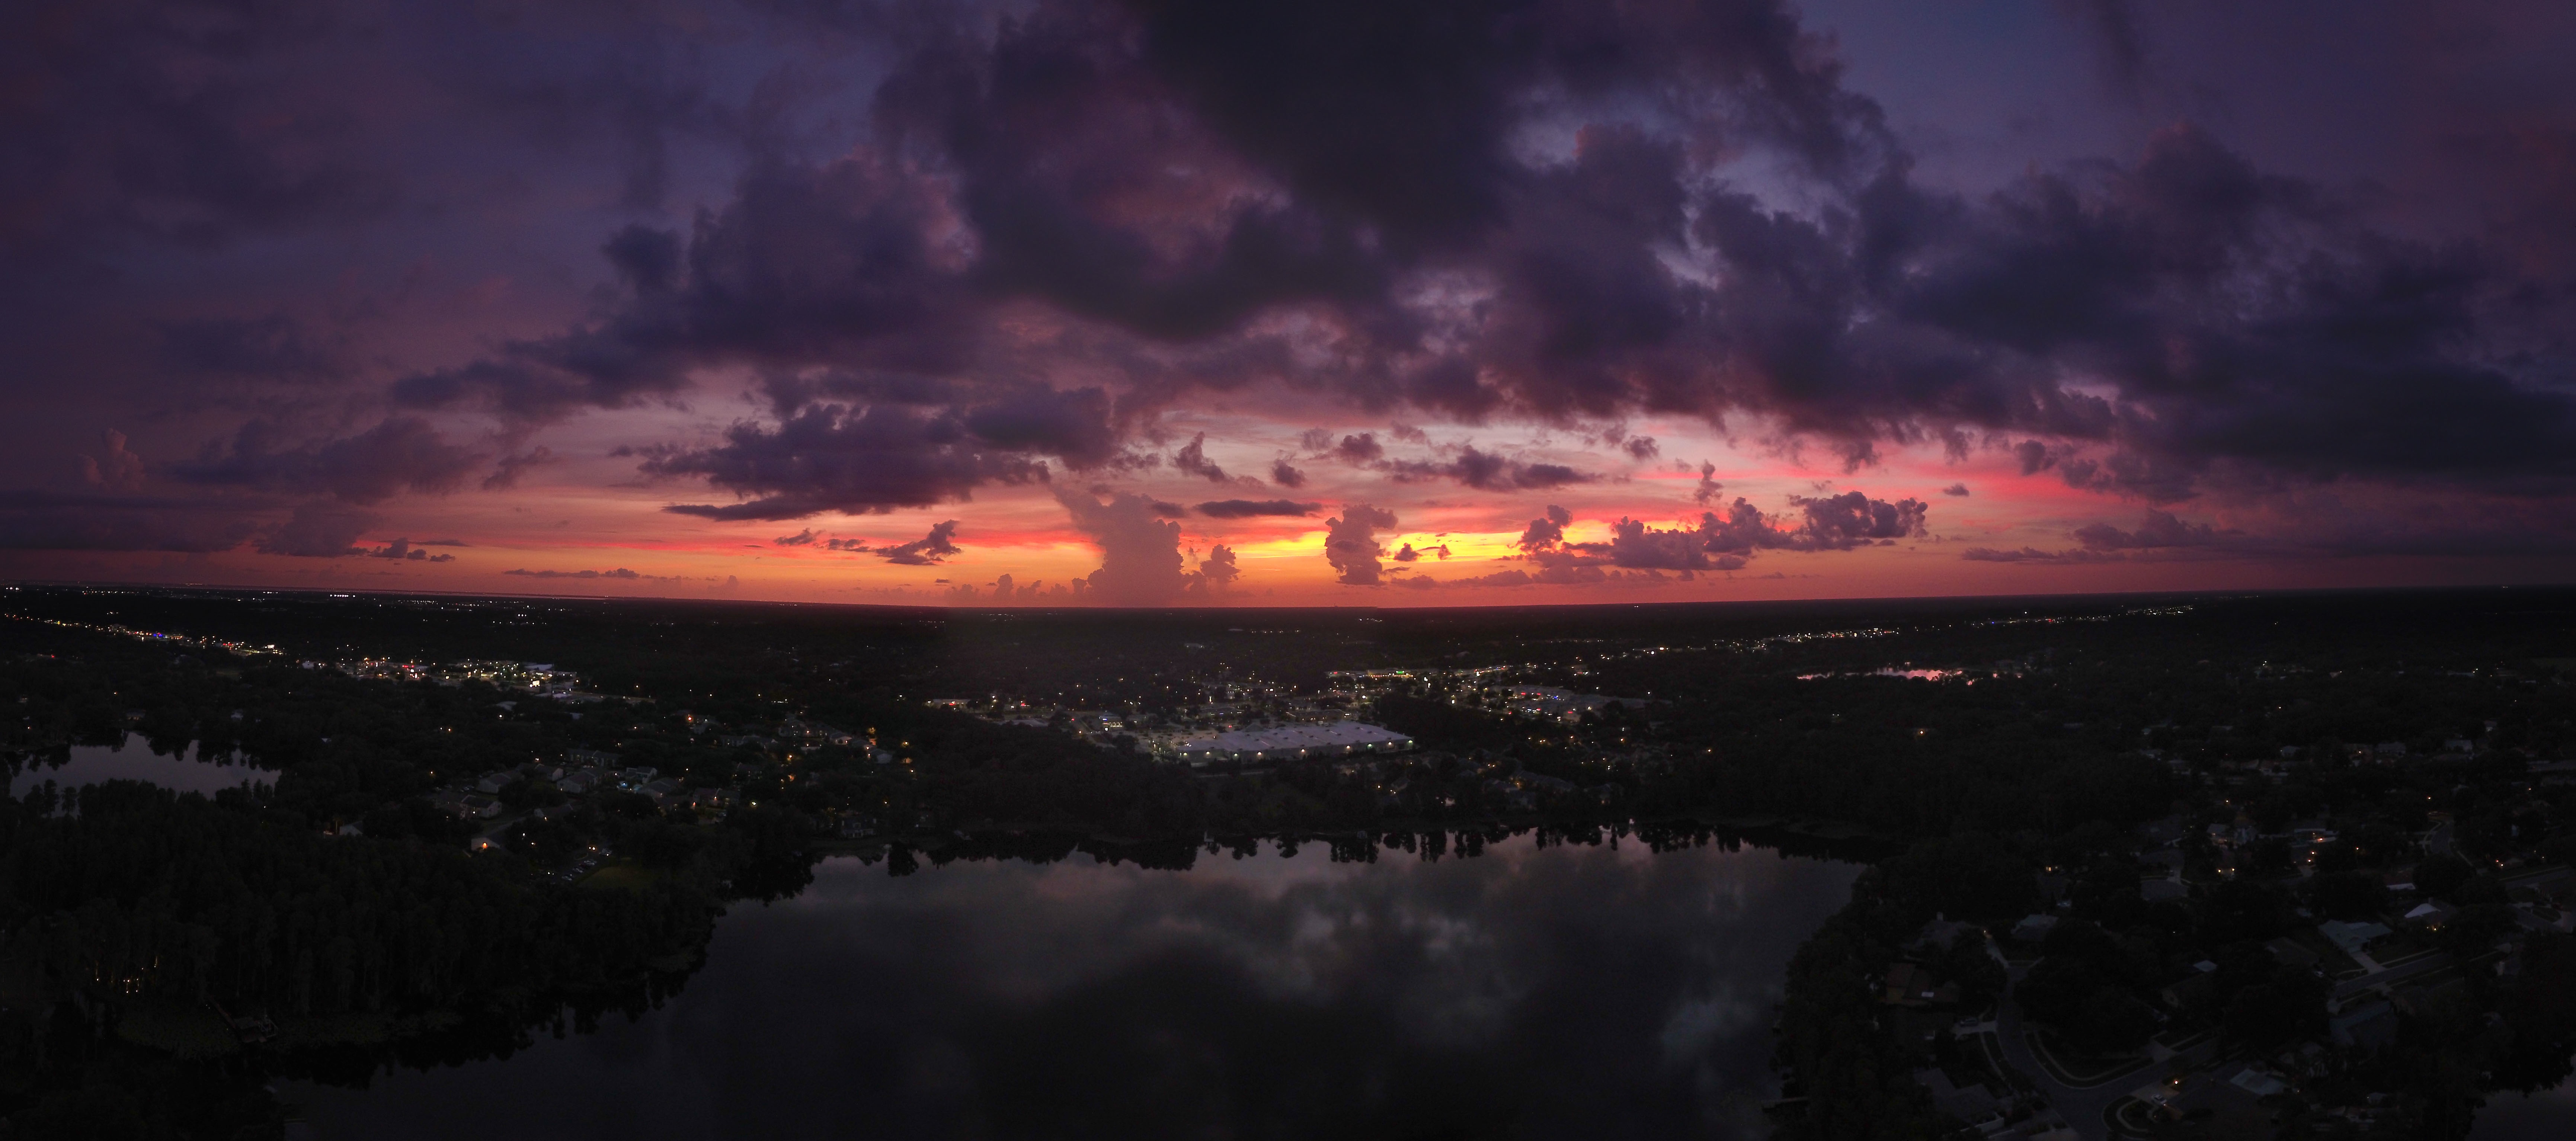
horizon, cloud, sky, sunrise, sunset, night, lake, dawn, atmosphere, dusk, evening, twilight, reflection, weather, darkness, thunder, thunderstorm, afterglow